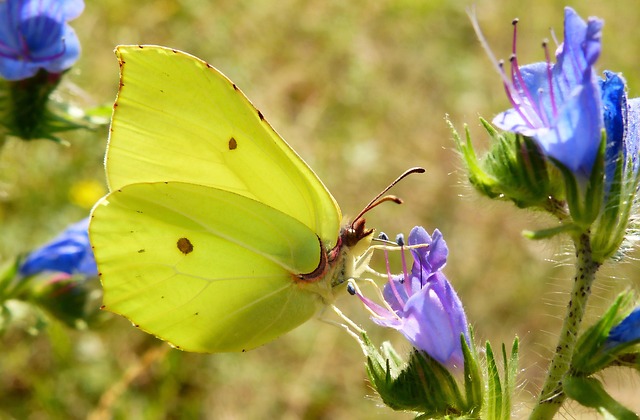
Label: butterfly